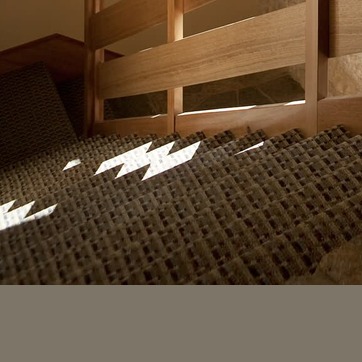
Material: carpet